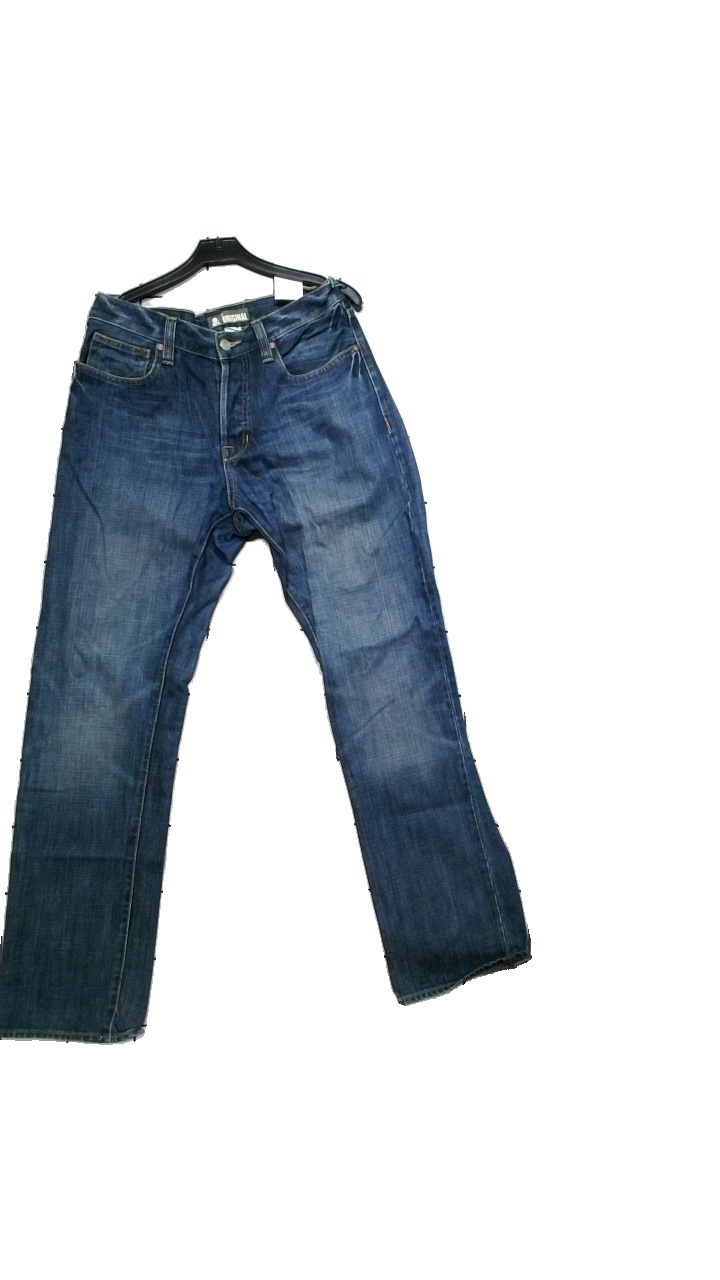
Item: Jeans (Unisex)
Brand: H&m
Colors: Blue
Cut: Regular
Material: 100% bomull
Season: All
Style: Denim
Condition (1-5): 4
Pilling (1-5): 4
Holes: Minor
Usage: Reuse
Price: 50-100